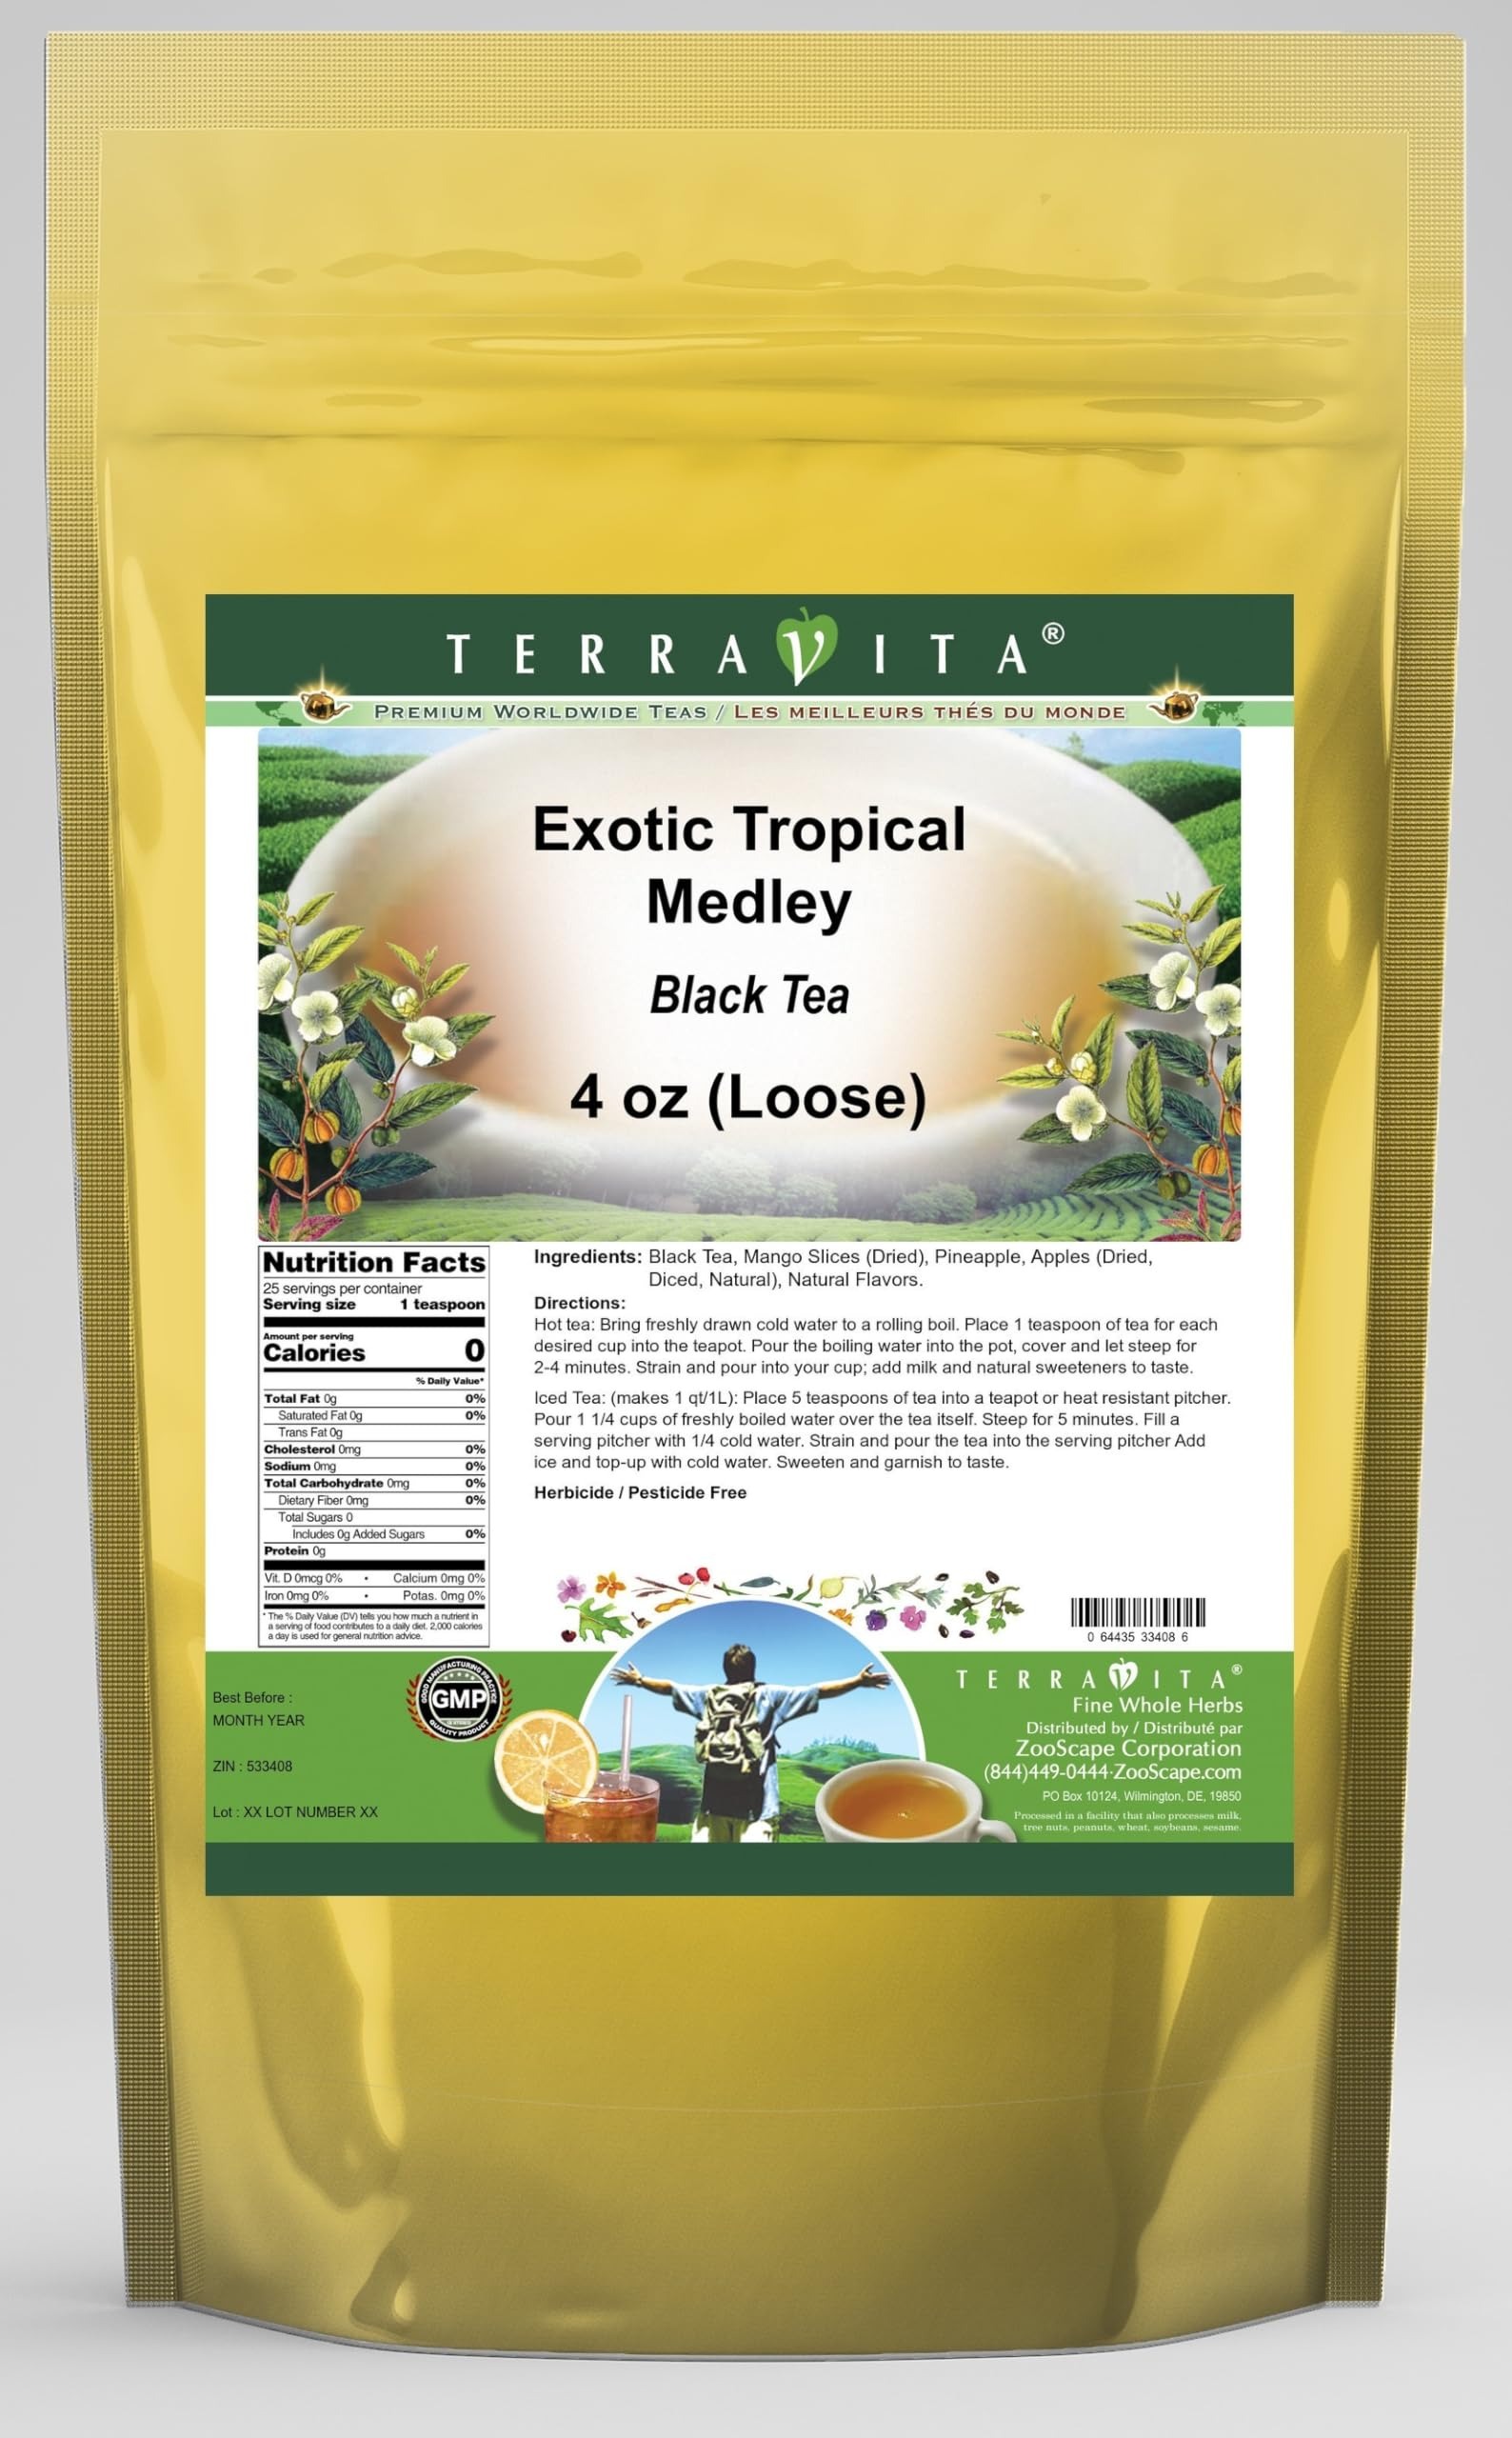
Item Name: Exotic Tropical Medley Black Tea (Loose) (4 oz, ZIN: 533408) - 2 Pack
Bullet Point 1: Our Exotic Tropical Medley Black Tea is a tasty flavored Black tea with Mango Slices, Pineapple and Dried Apples (Diced, Natural) that has a refreshing taste that will impress you! The unique Exotic Tropical Medley taste is delicious! - Ingredients: Black tea, Mango Slices, Pineapple, Dried Apples (Diced, Natural) and Natural Exotic Tropical Medley Flavor.
Bullet Point 2: No fillers.
Bullet Point 3: Manufacturer: TerraVita
Bullet Point 4: Size: 4 oz
Bullet Point 5: Loose Leaf Black Tea - Packed in a convenient upright pouch!
Product Description: Our Exotic Tropical Medley Black Tea is a tasty flavored Black tea with Mango Slices, Pineapple and Dried Apples (Diced, Natural) that has a refreshing taste that will impress you! The unique Exotic Tropical Medley taste is delicious! - Ingredients: Black tea, Mango Slices, Pineapple, Dried Apples (Diced, Natural) and Natural Exotic Tropical Medley Flavor. - Hot tea brewing method: Bring freshly drawn cold water to a rolling boil. Place 1 teaspoon of tea for each desired cup into the teapot. Pour the boiling water into the pot, cover and let steep for 2-4 minutes. Strain and pour into your cup; add milk and natural sweeteners to taste. - Iced tea brewing method: (to make 1 liter/quart): Place 5 teaspoons of tea into a teapot or heat resistant pitcher. Pour 1 1/4 cups of freshly boiled water over the tea itself. Steep for 5 minutes. Fill a serving pitcher with 1/4 cold water. Strain and pour the tea into the serving pitcher Add ice and top-up with cold water. Sweeten and garnish to taste. - TerraVita is an exclusive line of premium-quality, natural source products that use only the finest, purest and most potent ingredients found around the world. TerraVita is hallmarked by the highest possible standards of purity, potency, stability and freshness. All of our products are prepared with the highest elements of quality control, from raw materials through the entire manufacturing process, up to and including the moment that the bottles or bags are sealed for freshness and shipped out to you. Our highest possible standards are certified by independent laboratories and backed by our personal guarantee. - TerraVita exists to meet and ensure your family's health and wellness without the harmful effects of chemicals and health products. We strive to make all of our products affo
Value: 8.0
Unit: Ounce

Price: 29.41